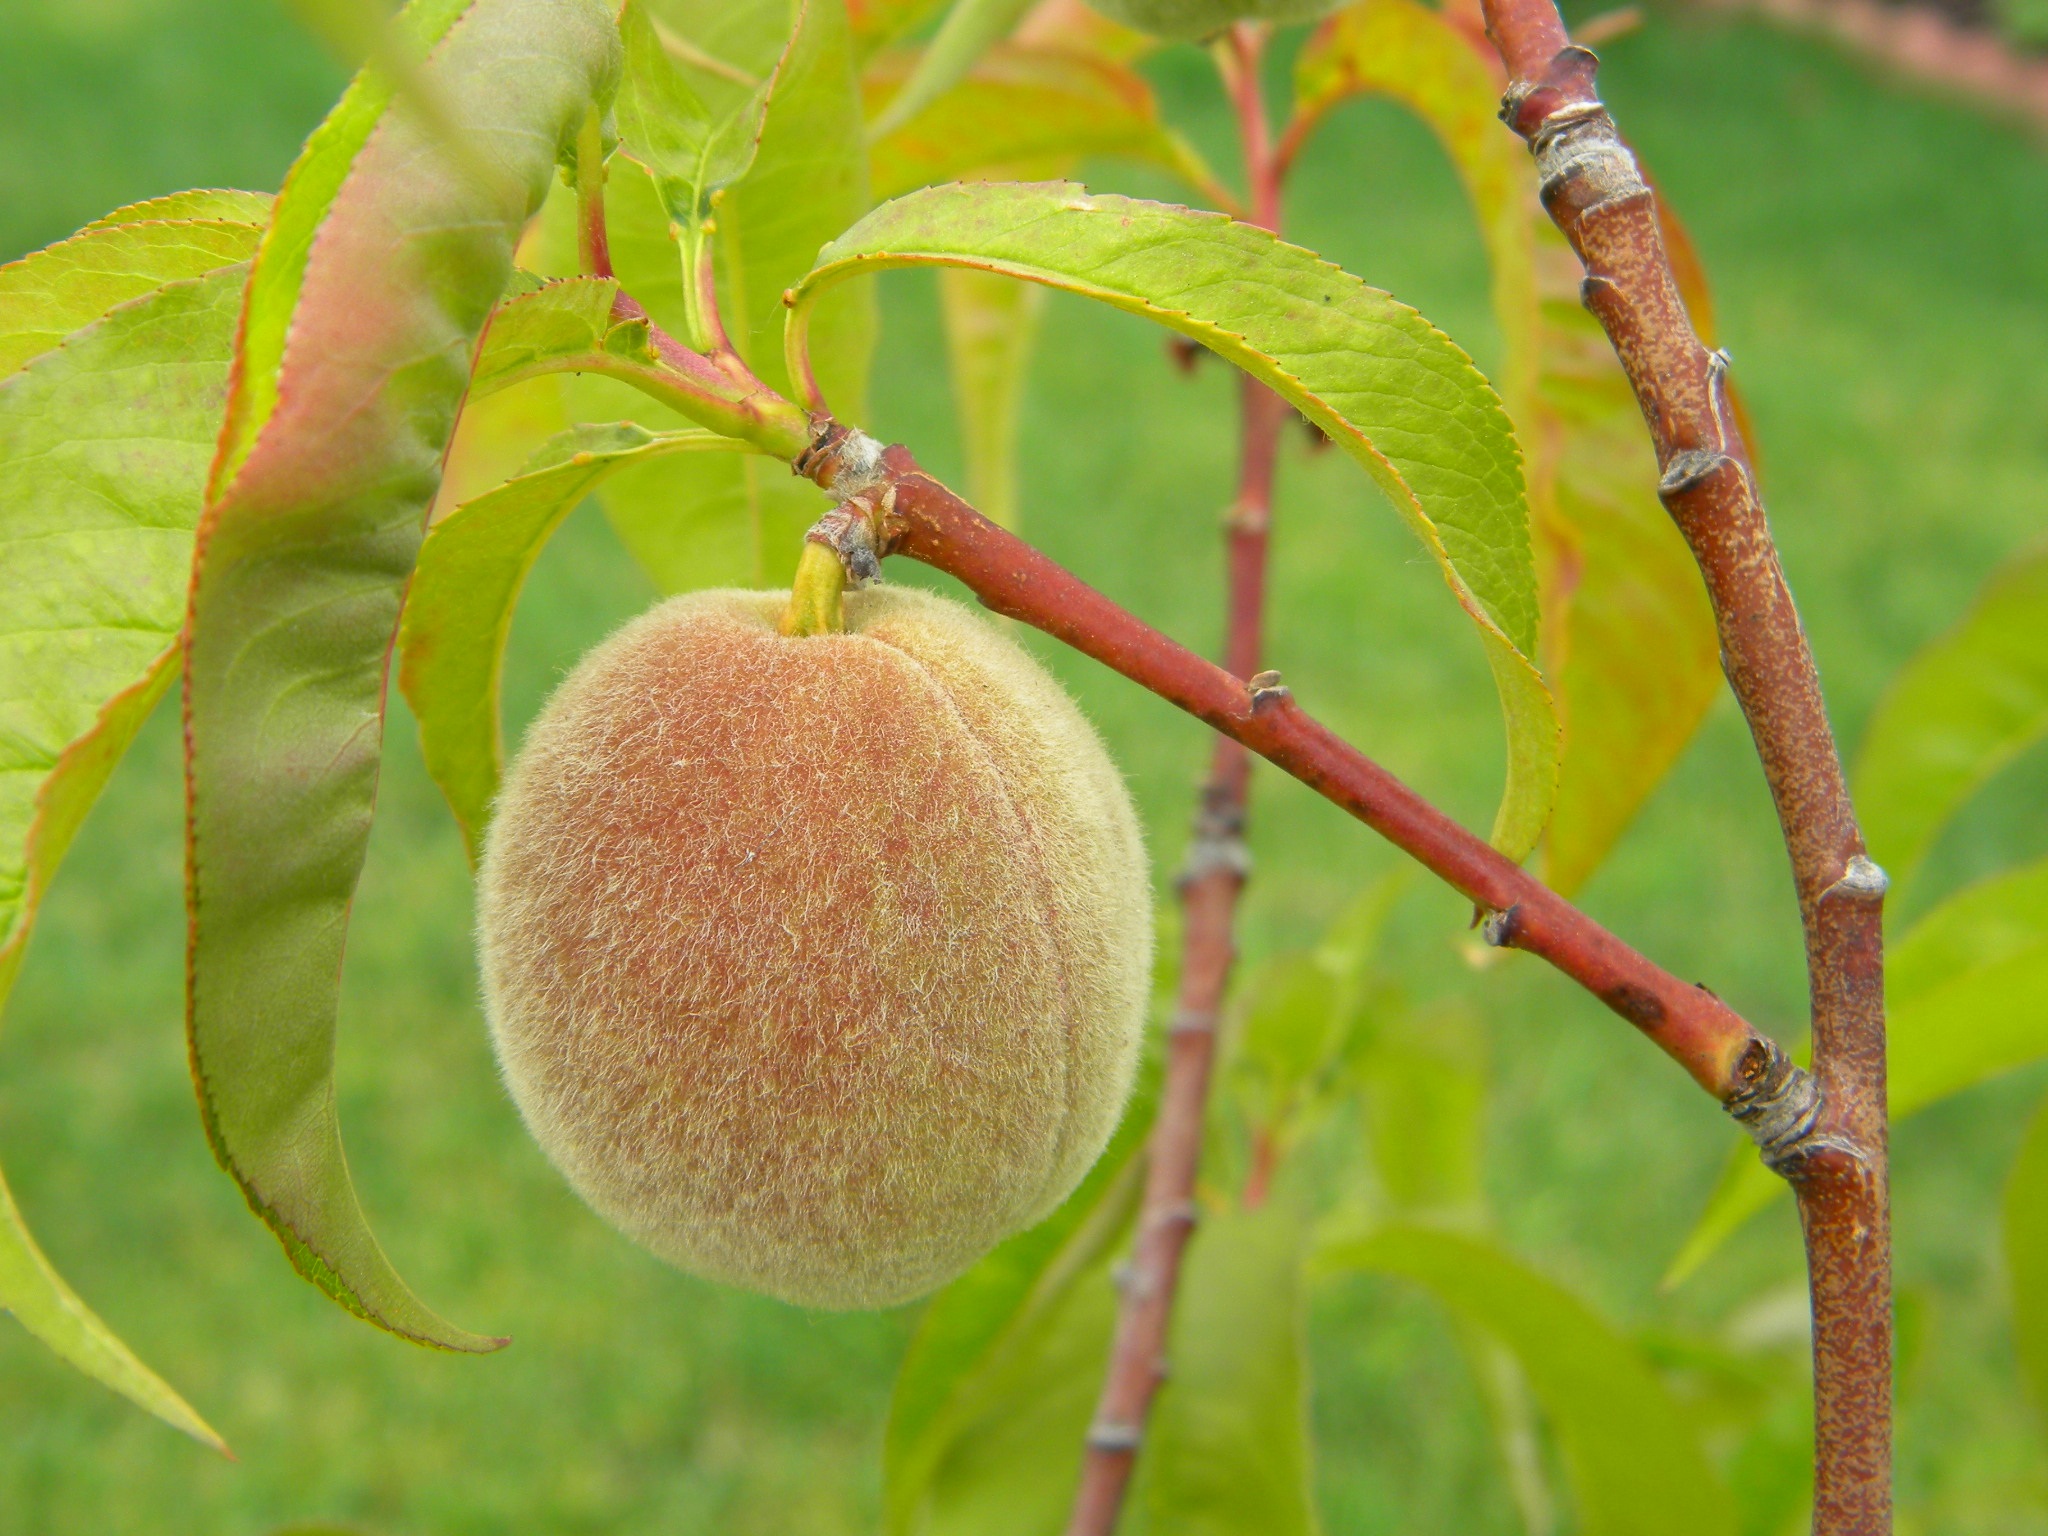
tree, branch, plant, fruit, flower, food, produce, healthy, flora, shrub, peach, raw, organic, flowering plant, rose family, home grown, unripe, land plant